USS South Dakota (BB-57)

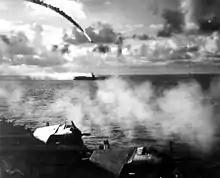
A Japanese plane shot down over the carrier

"Washington" joined "South Dakota", and the two battleships withdrew to Nouméa, which they reached on 17 November. There, the repair ship repaired some of "South Dakota"s damage, the work lasting until 25 November. During that period, she received replacements for her destroyed Kingfishers. On 25 November, she got underway, headed to Nukuʻalofa escorted by a pair of destroyers. After refueling there on 27 November, she proceeded with the destroyers until the 29th, when she detached them to return to the fleet. "South Dakota" steamed northeast to the Panama Canal, which she reached on 11 December. She refueled on the Pacific side of the canal, passed through the locks, and steamed north to New York. Once she was in the Atlantic, she picked up an escort of two destroyers.